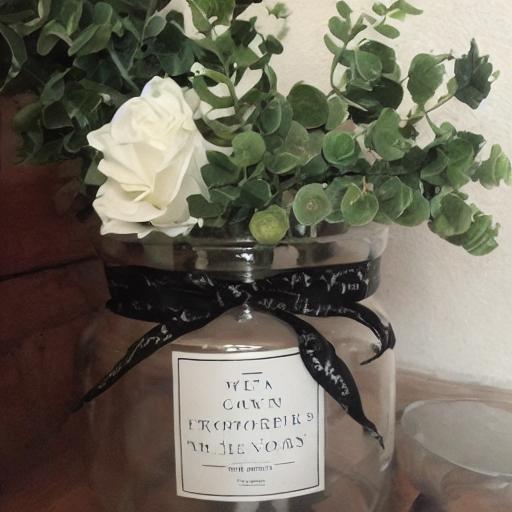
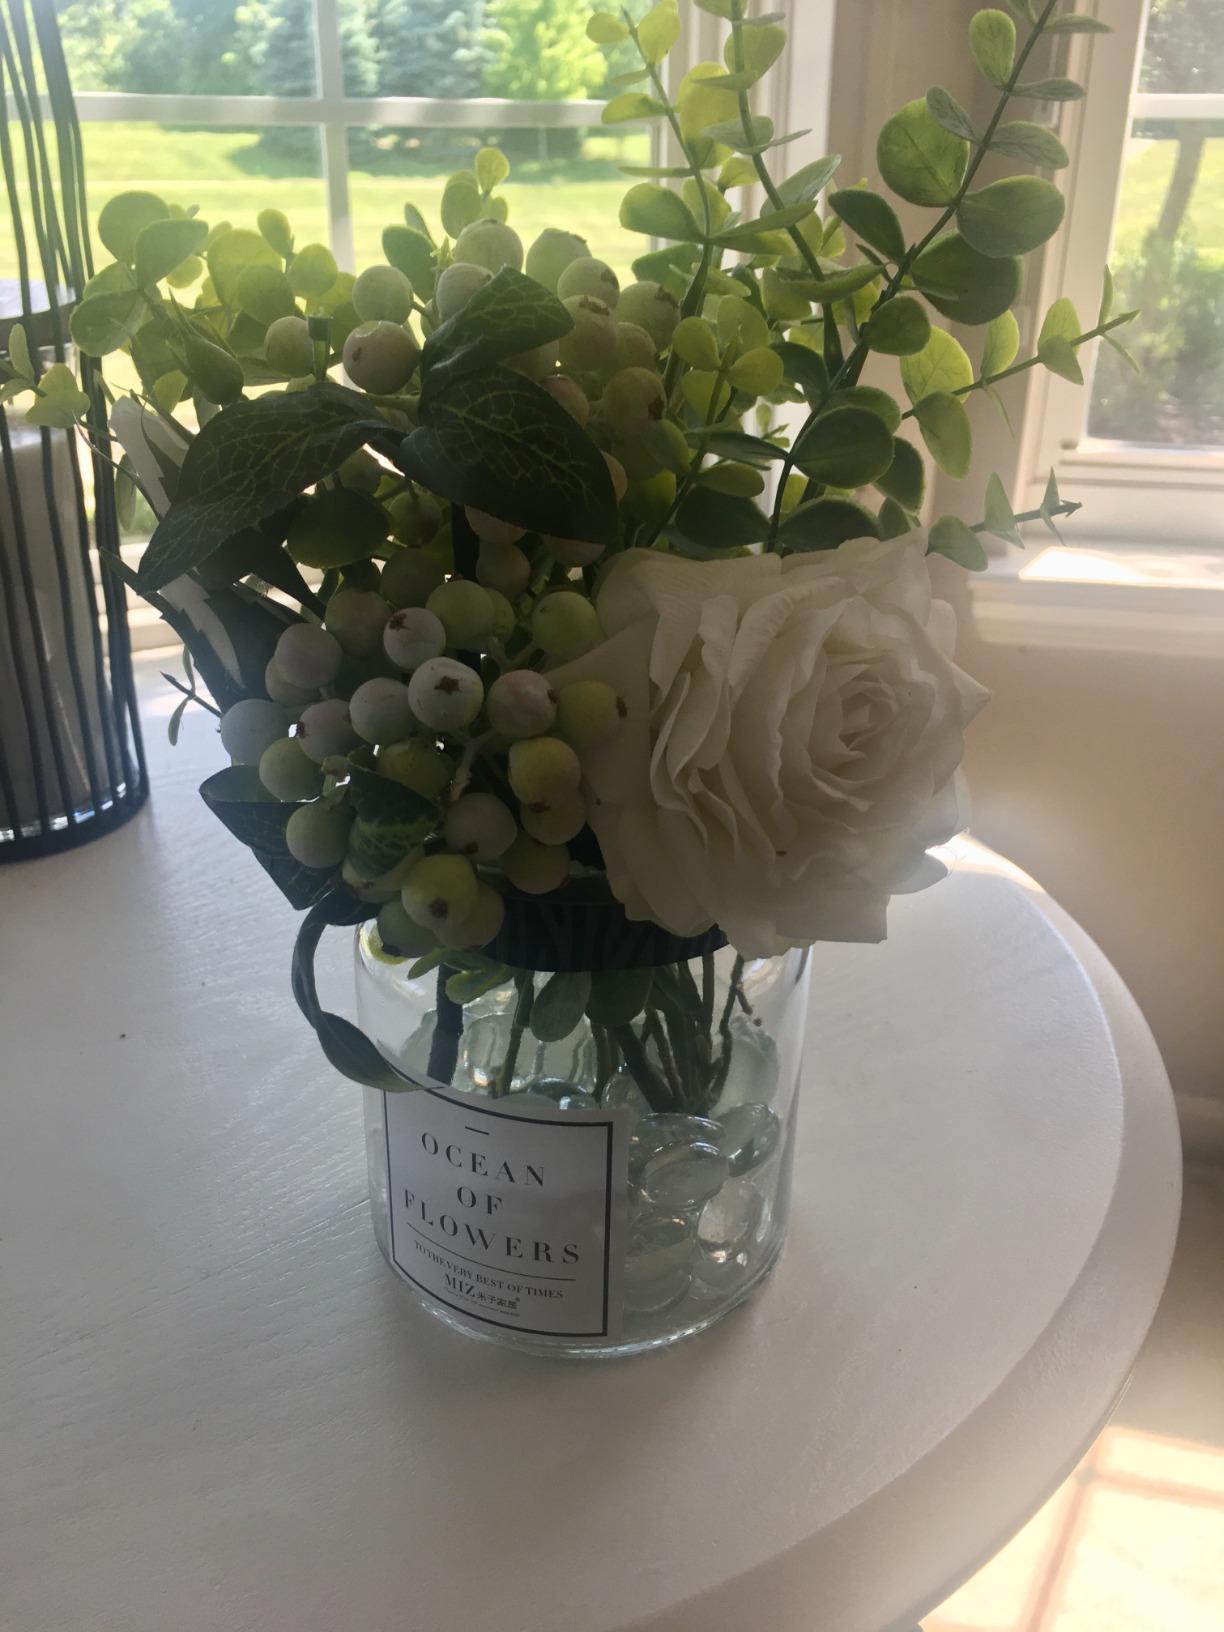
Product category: vase
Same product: no